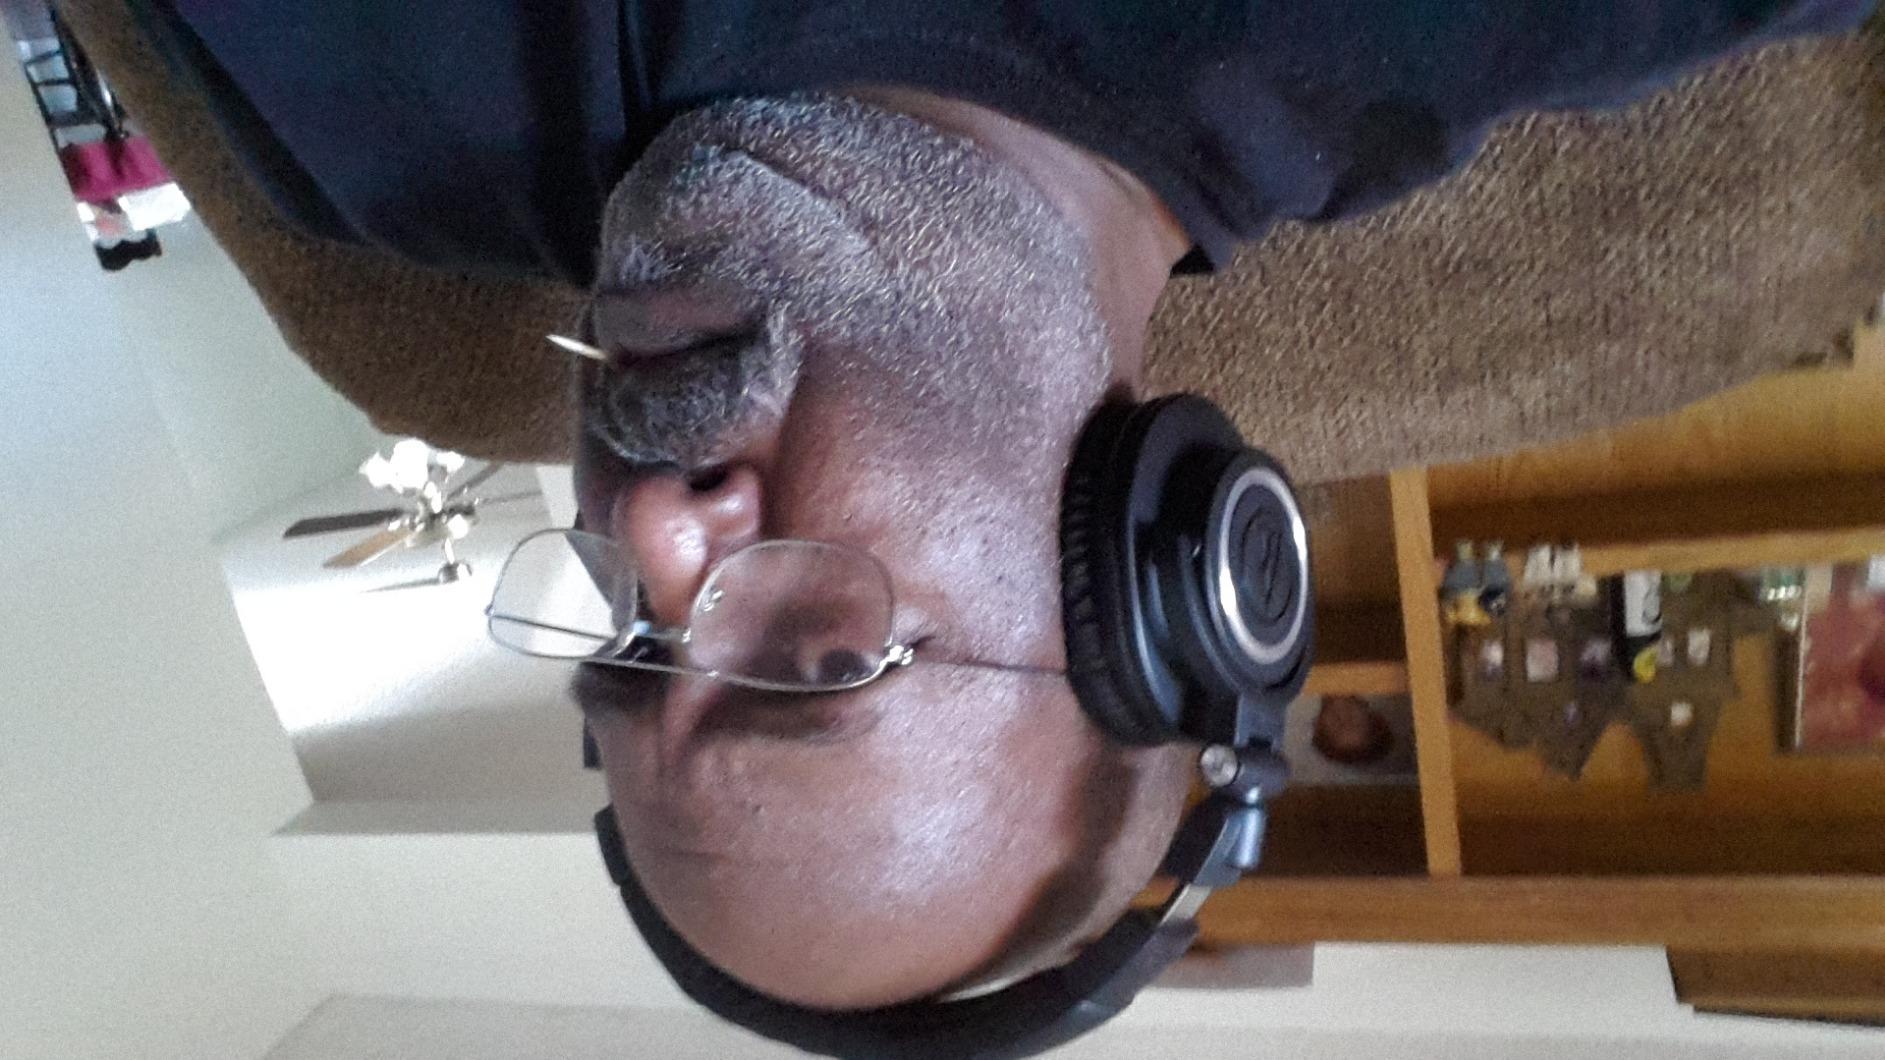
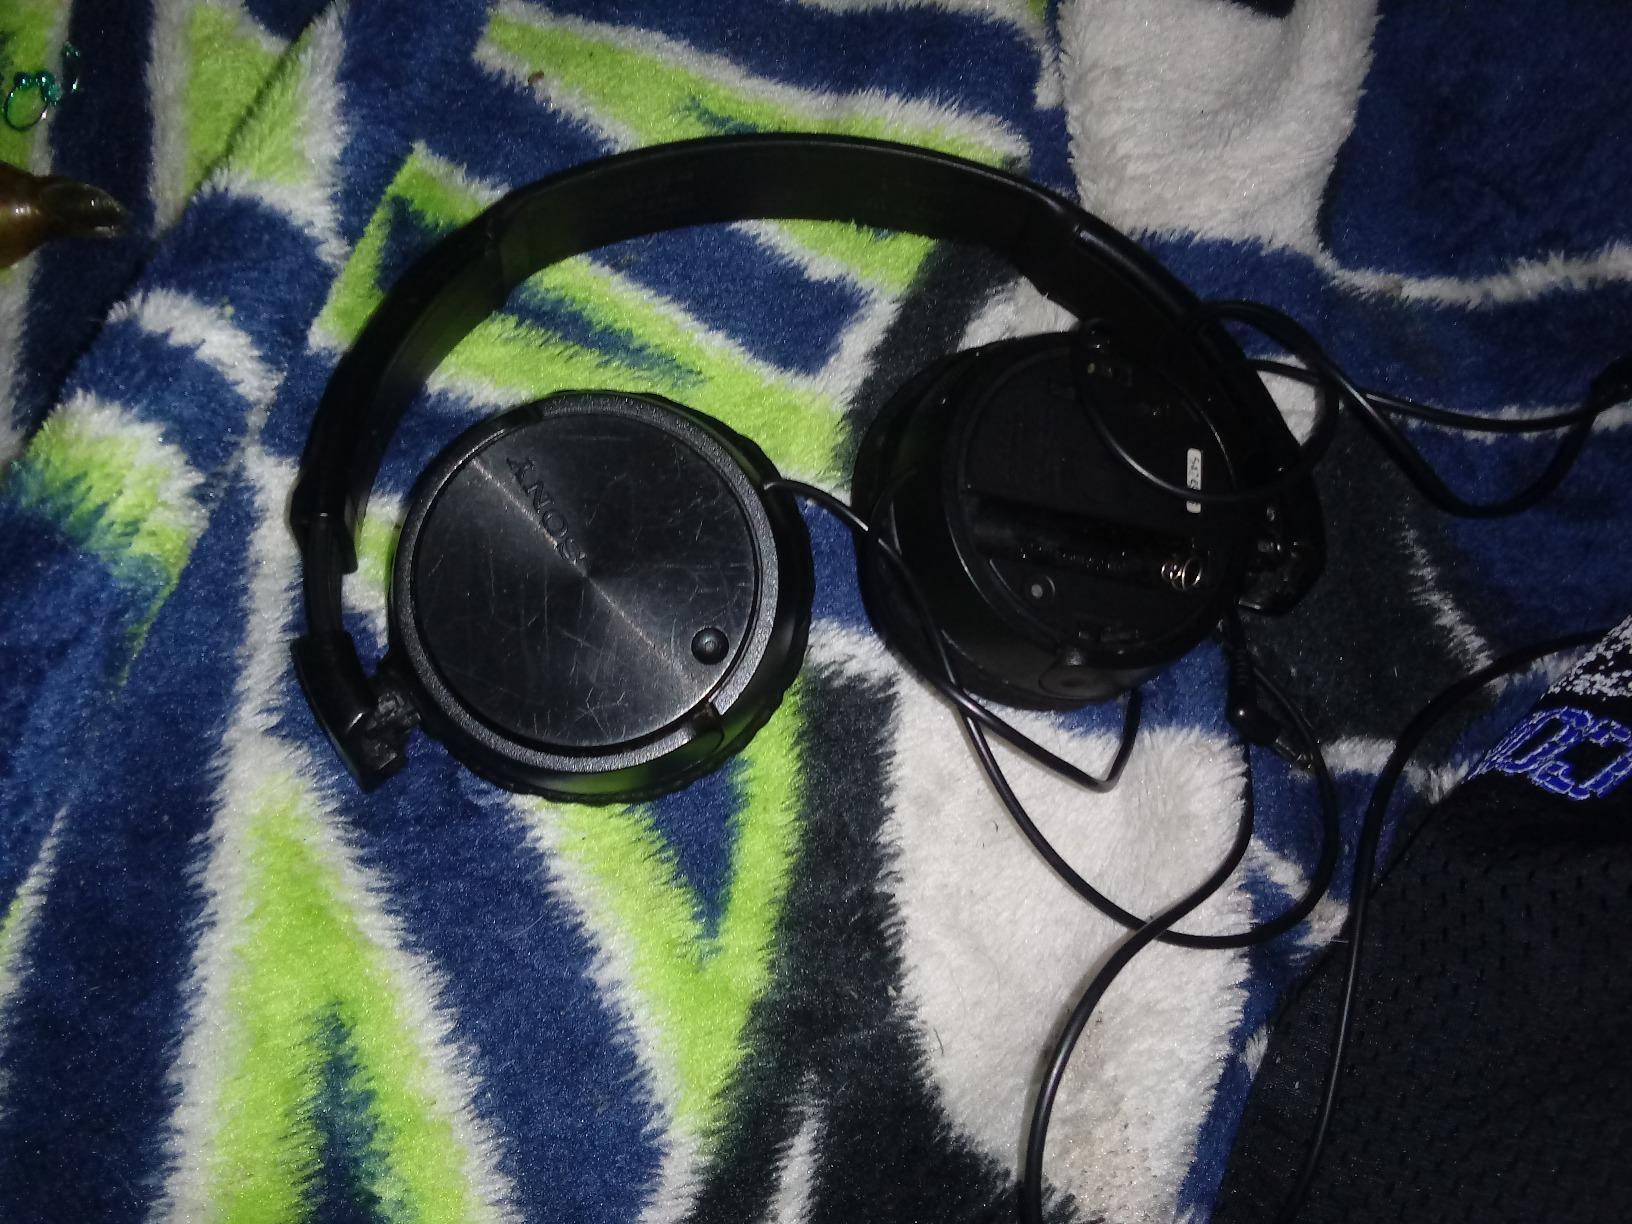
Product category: headphones
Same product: no